Anna Woltz

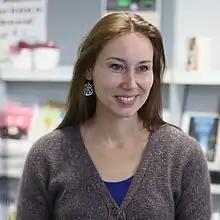
Anna Woltz (2017)

Woltz was born in 1981 in London, United Kingdom. Her father is Wout Woltz who was the editor-in-chief of "NRC Handelsblad" between 1983 and 1989.